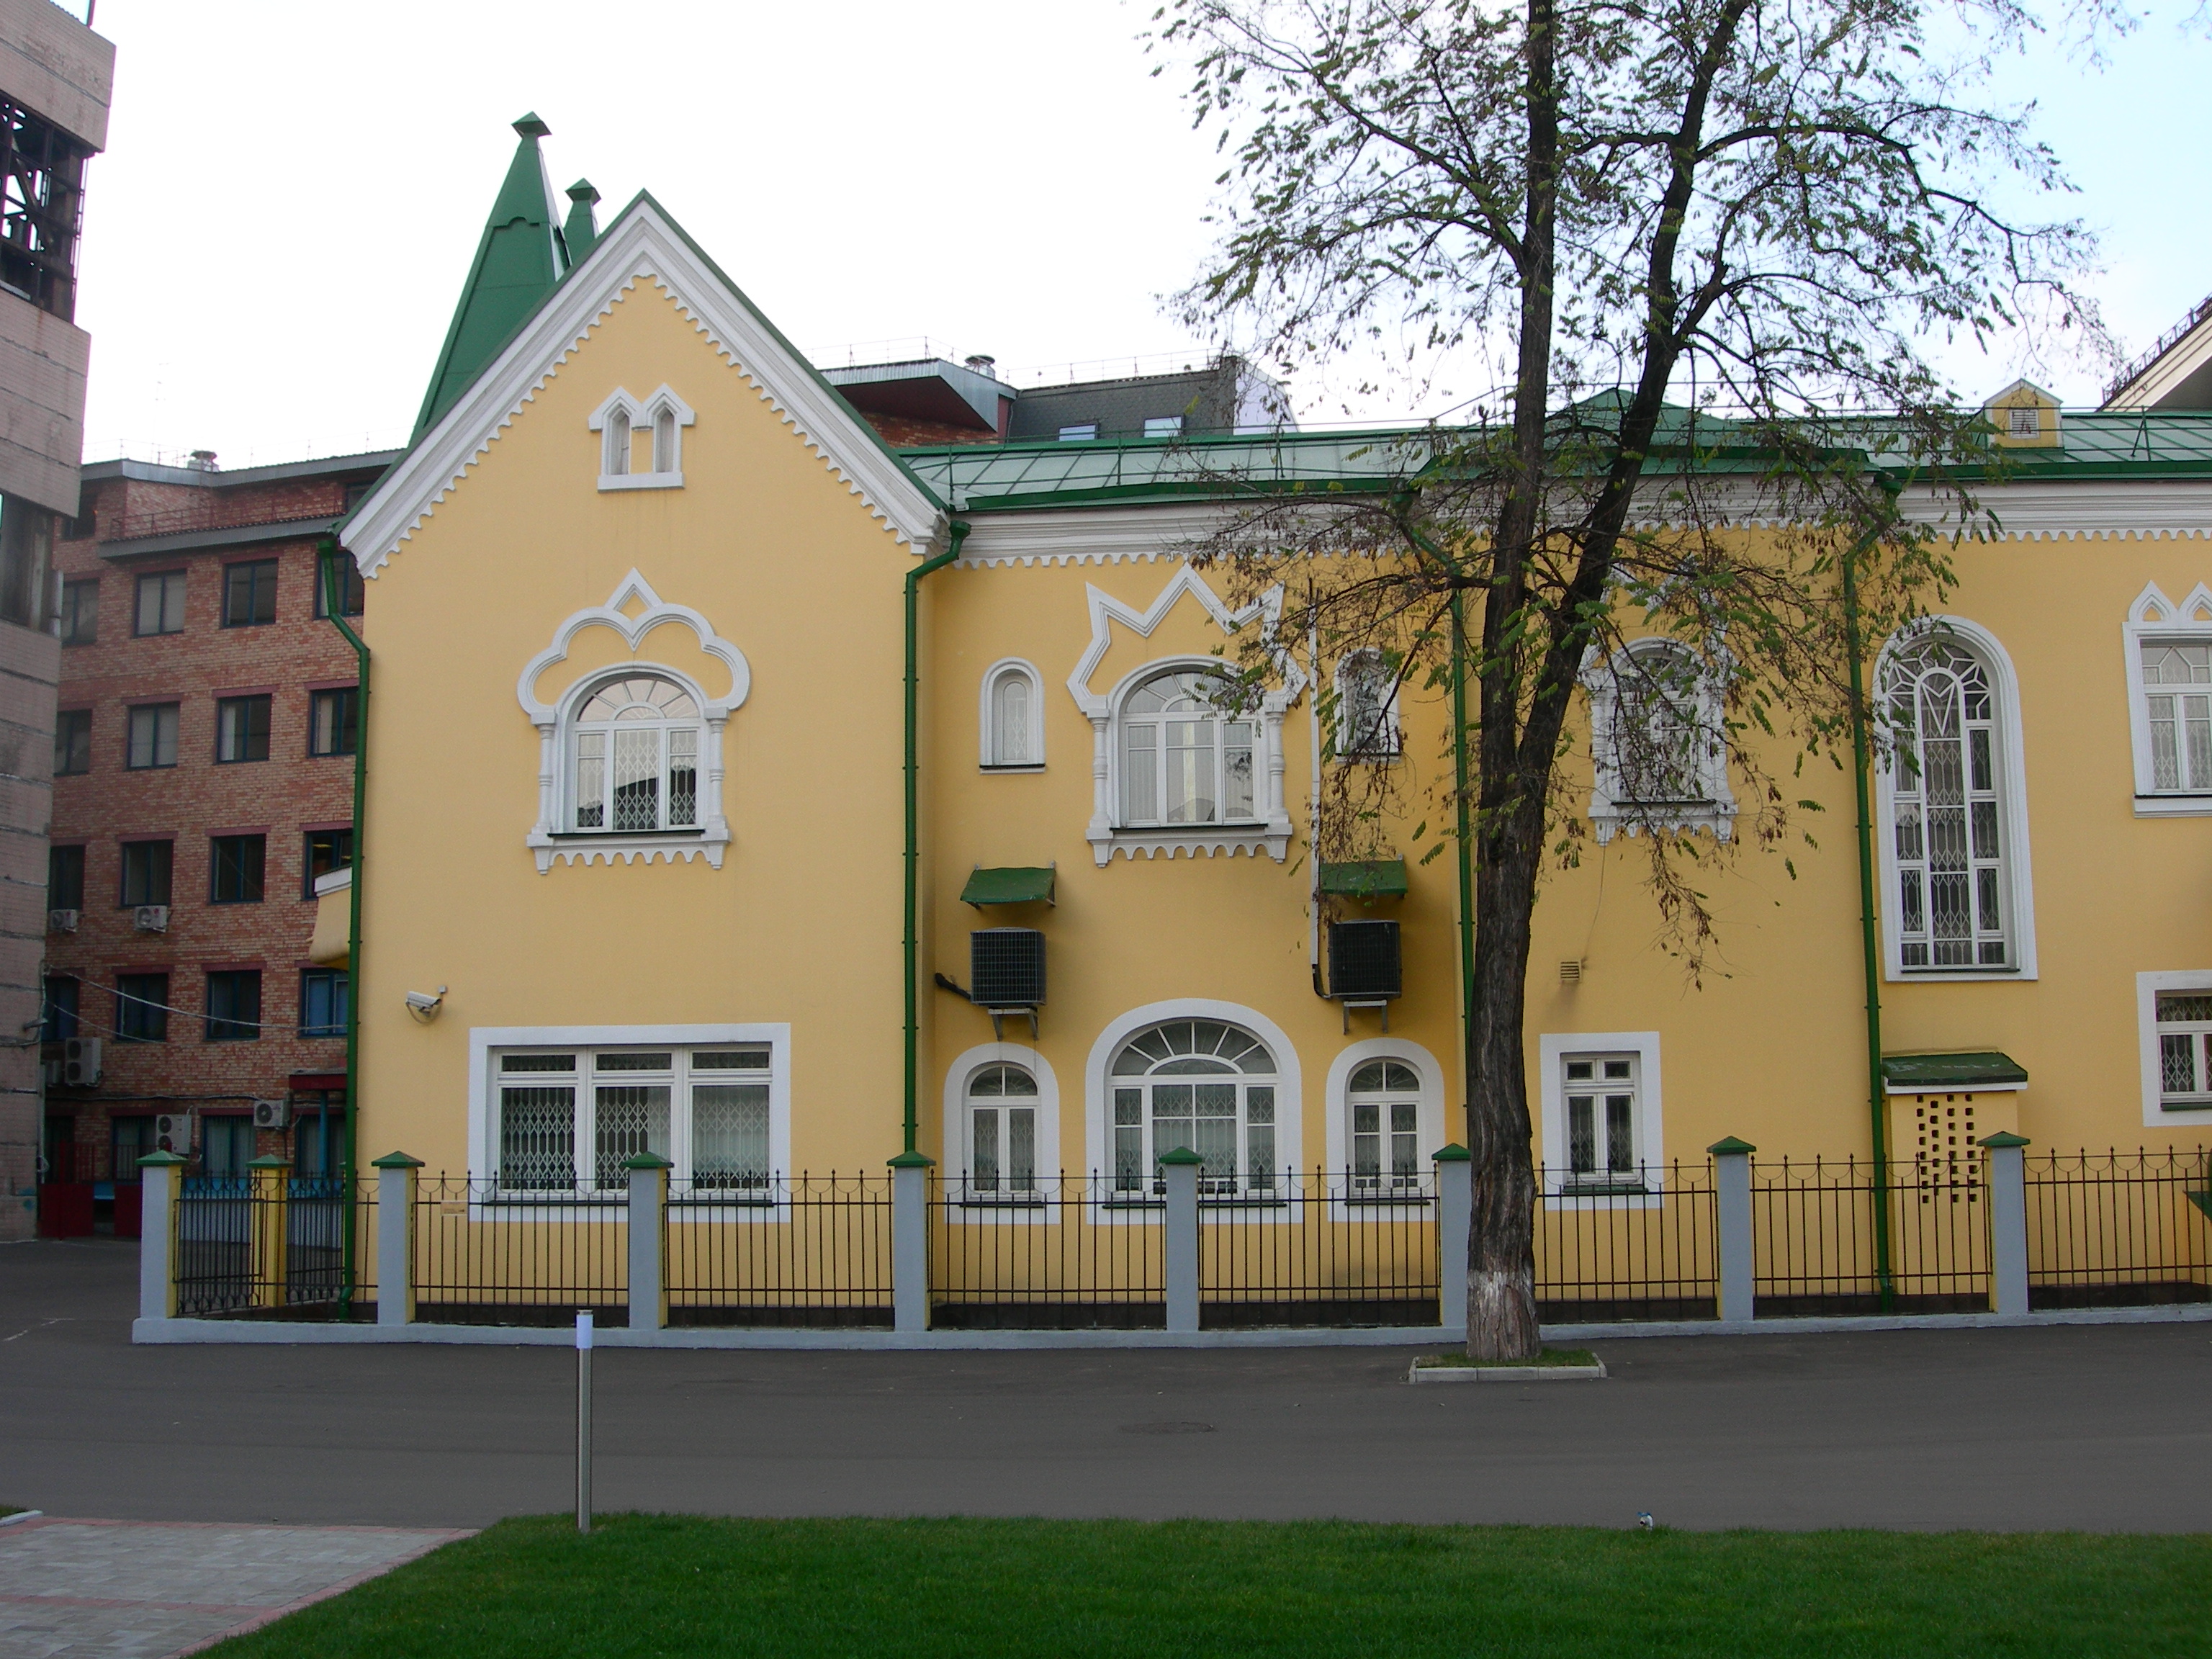
architecture, mansion, house, building, city, home, cityscape, facade, property, nikon, school, moscow, estate, russia, cityscapes, courthouse, neighbourhood, manor house, stately home, residential area, north american fraternity and sorority housing